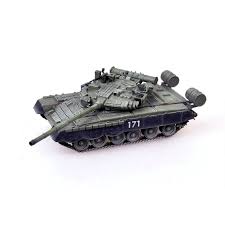
Label: T-80